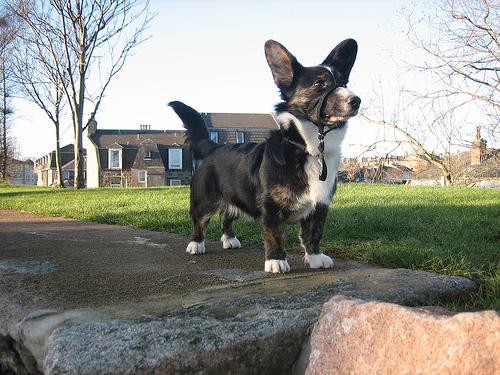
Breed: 2909-n000116-Cardigan